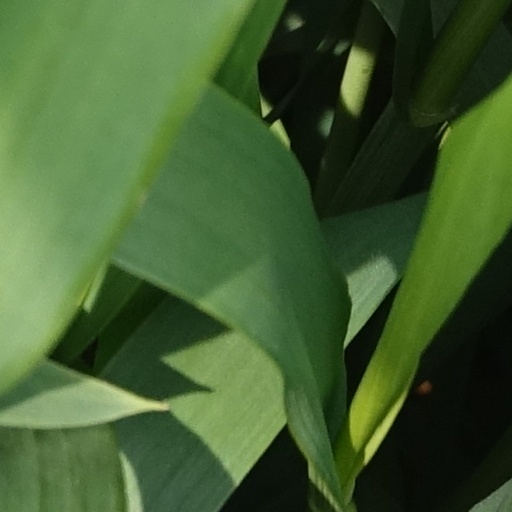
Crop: wheat